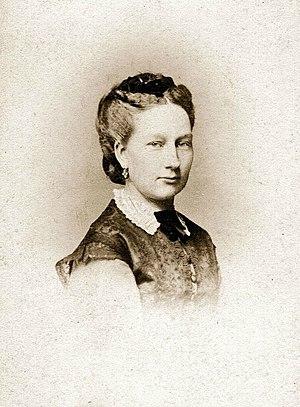
Marie-Anne de Portugal, infante de Portugal, princesse de Saxe-Cobourg-Gotha, duchesse de Saxe, est la seconde fille de la reine Marie II de Portugal et de son époux le roi-consort Ferdinand II. Elle née le 21 juillet 1843 à Lisbonne, et morte le 5 février 1884 à Dresde. Elle devient princesse de Saxe par son mariage en 1859, puis princesse héritière consort de Saxe lorsque son beau-frère Albert devient roi de Saxe en 1873.